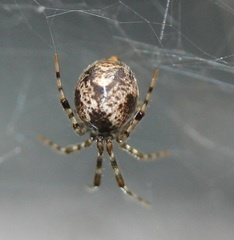
Species: Parasteatoda_tepidariorum